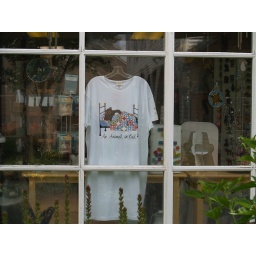
An animal in bed